Question: Please indicate a possible affordance area of the catch_frisbee that can be used for holding
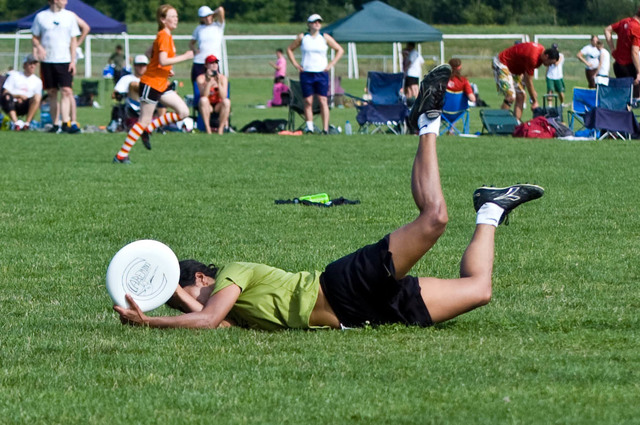
Answer: [101.5, 235.5, 187.5, 322.5]